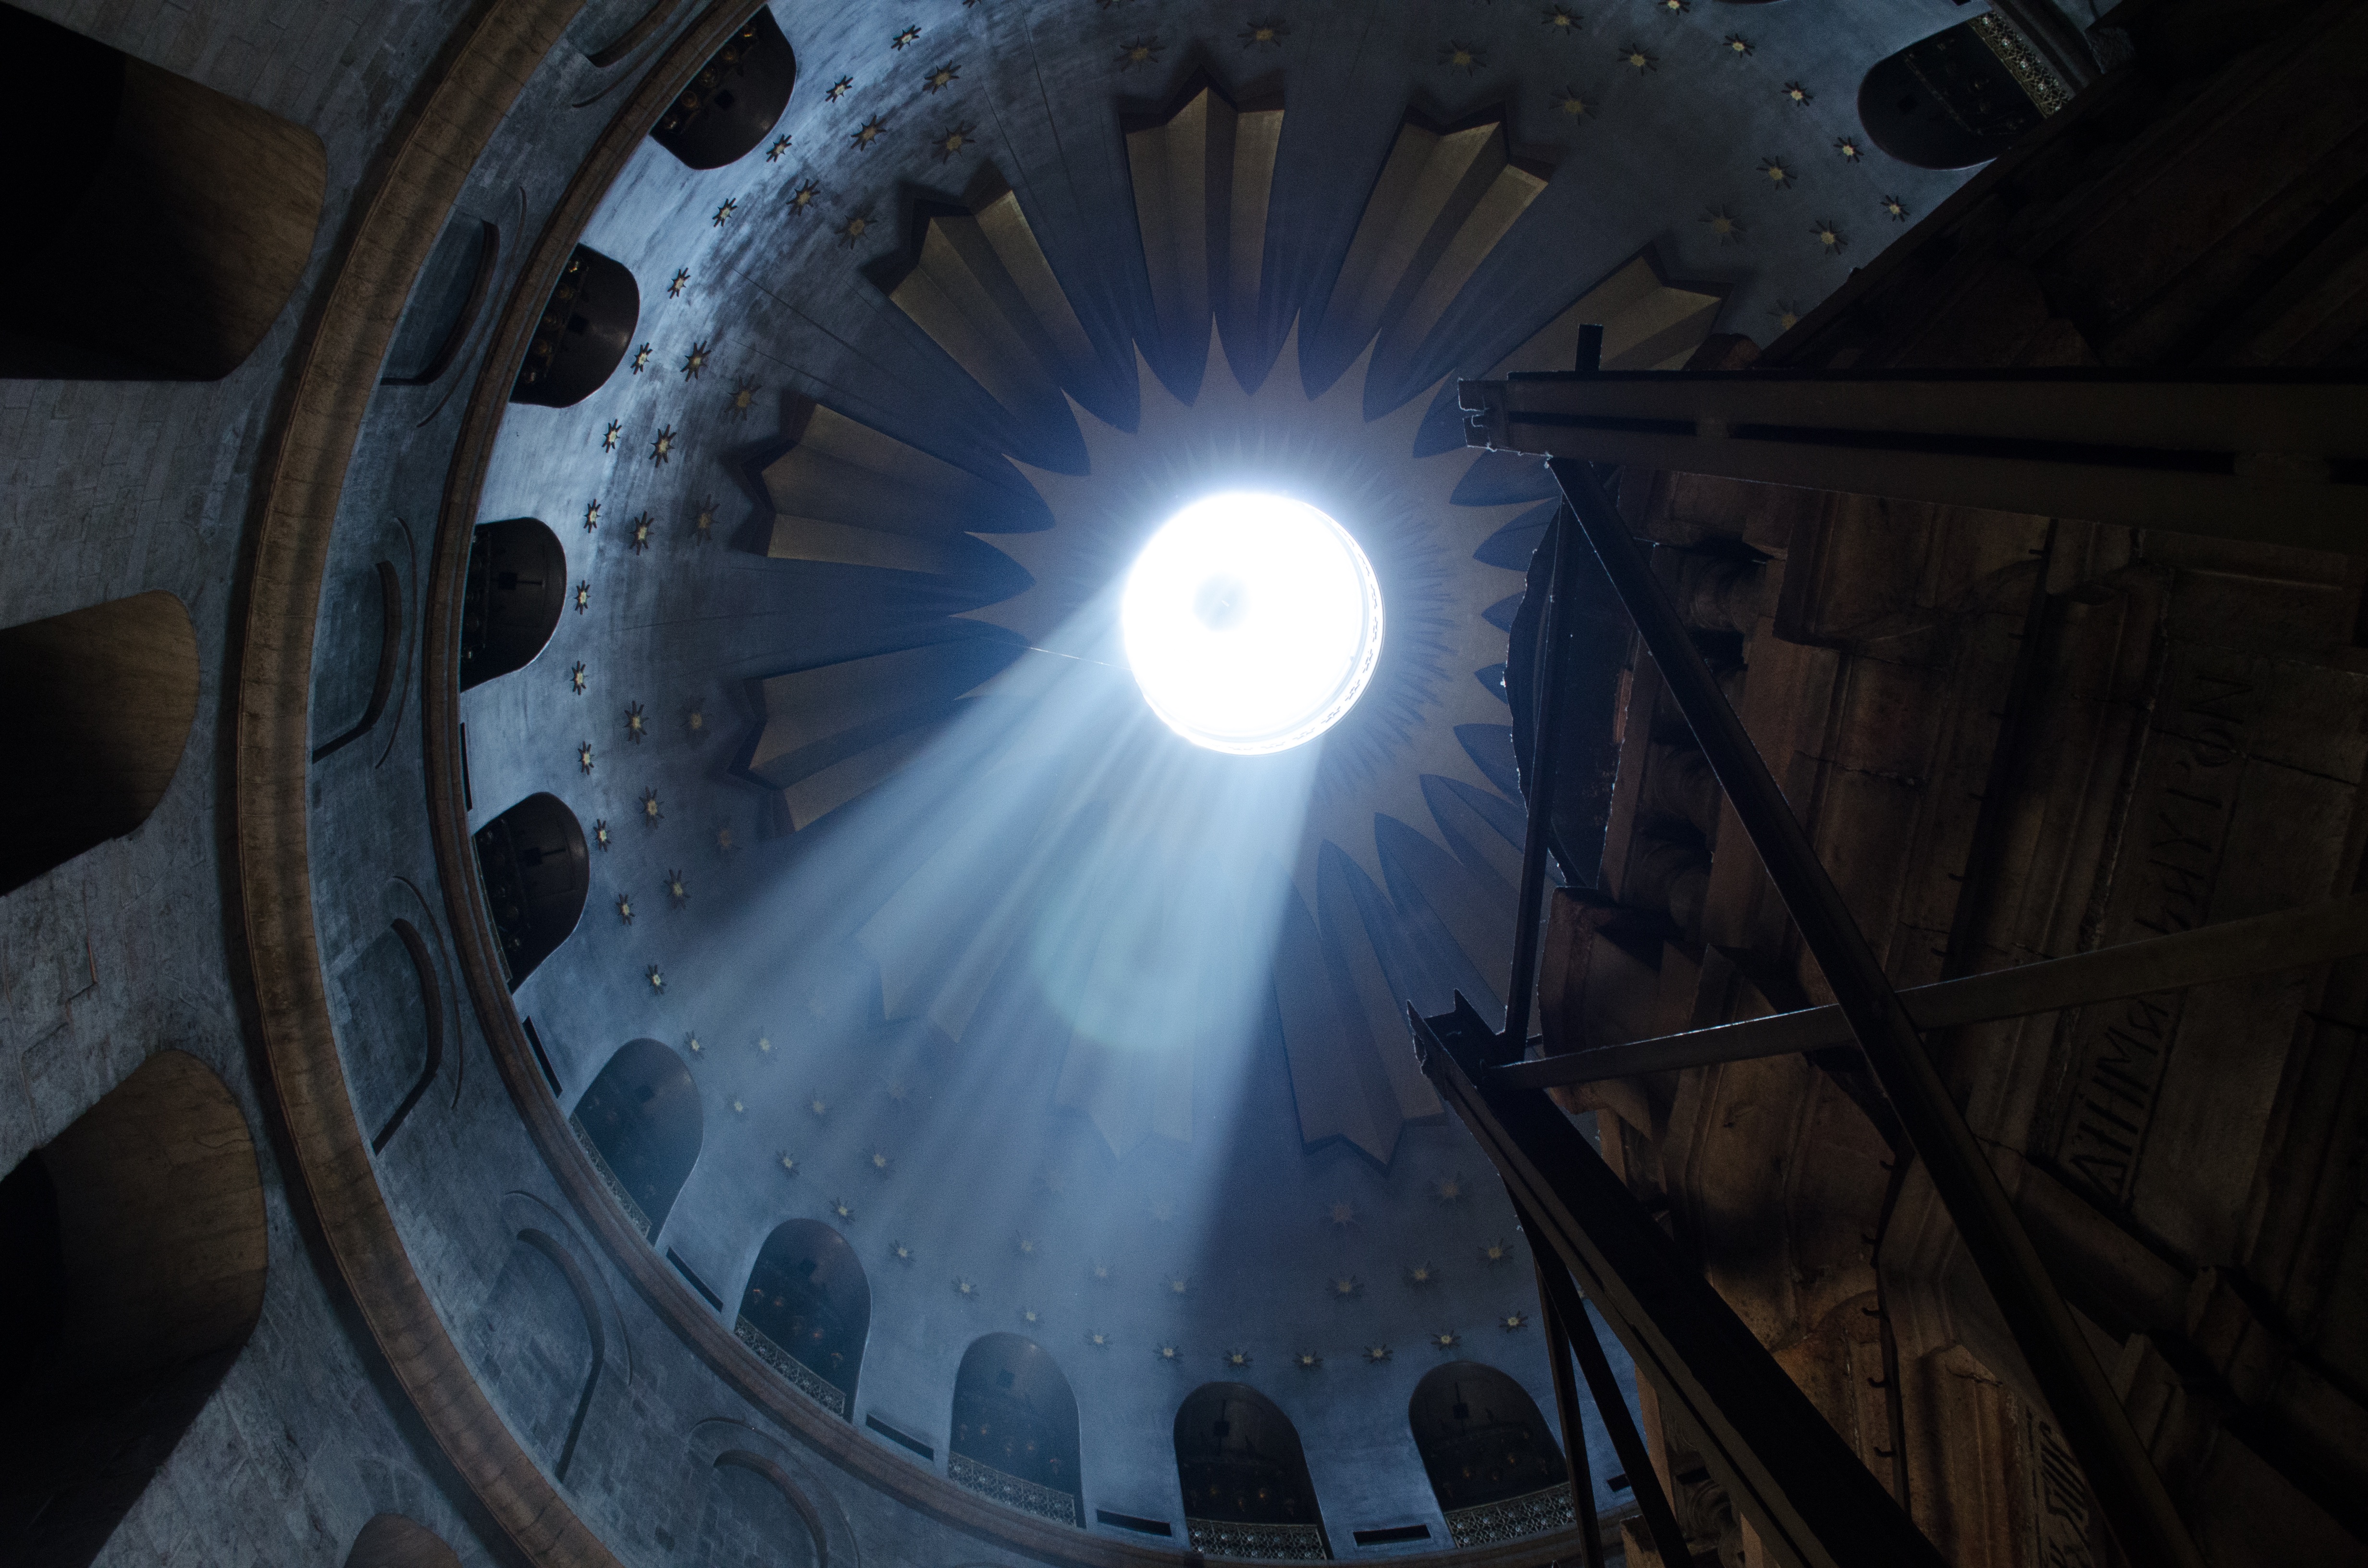
light, wheel, space, darkness, screenshot